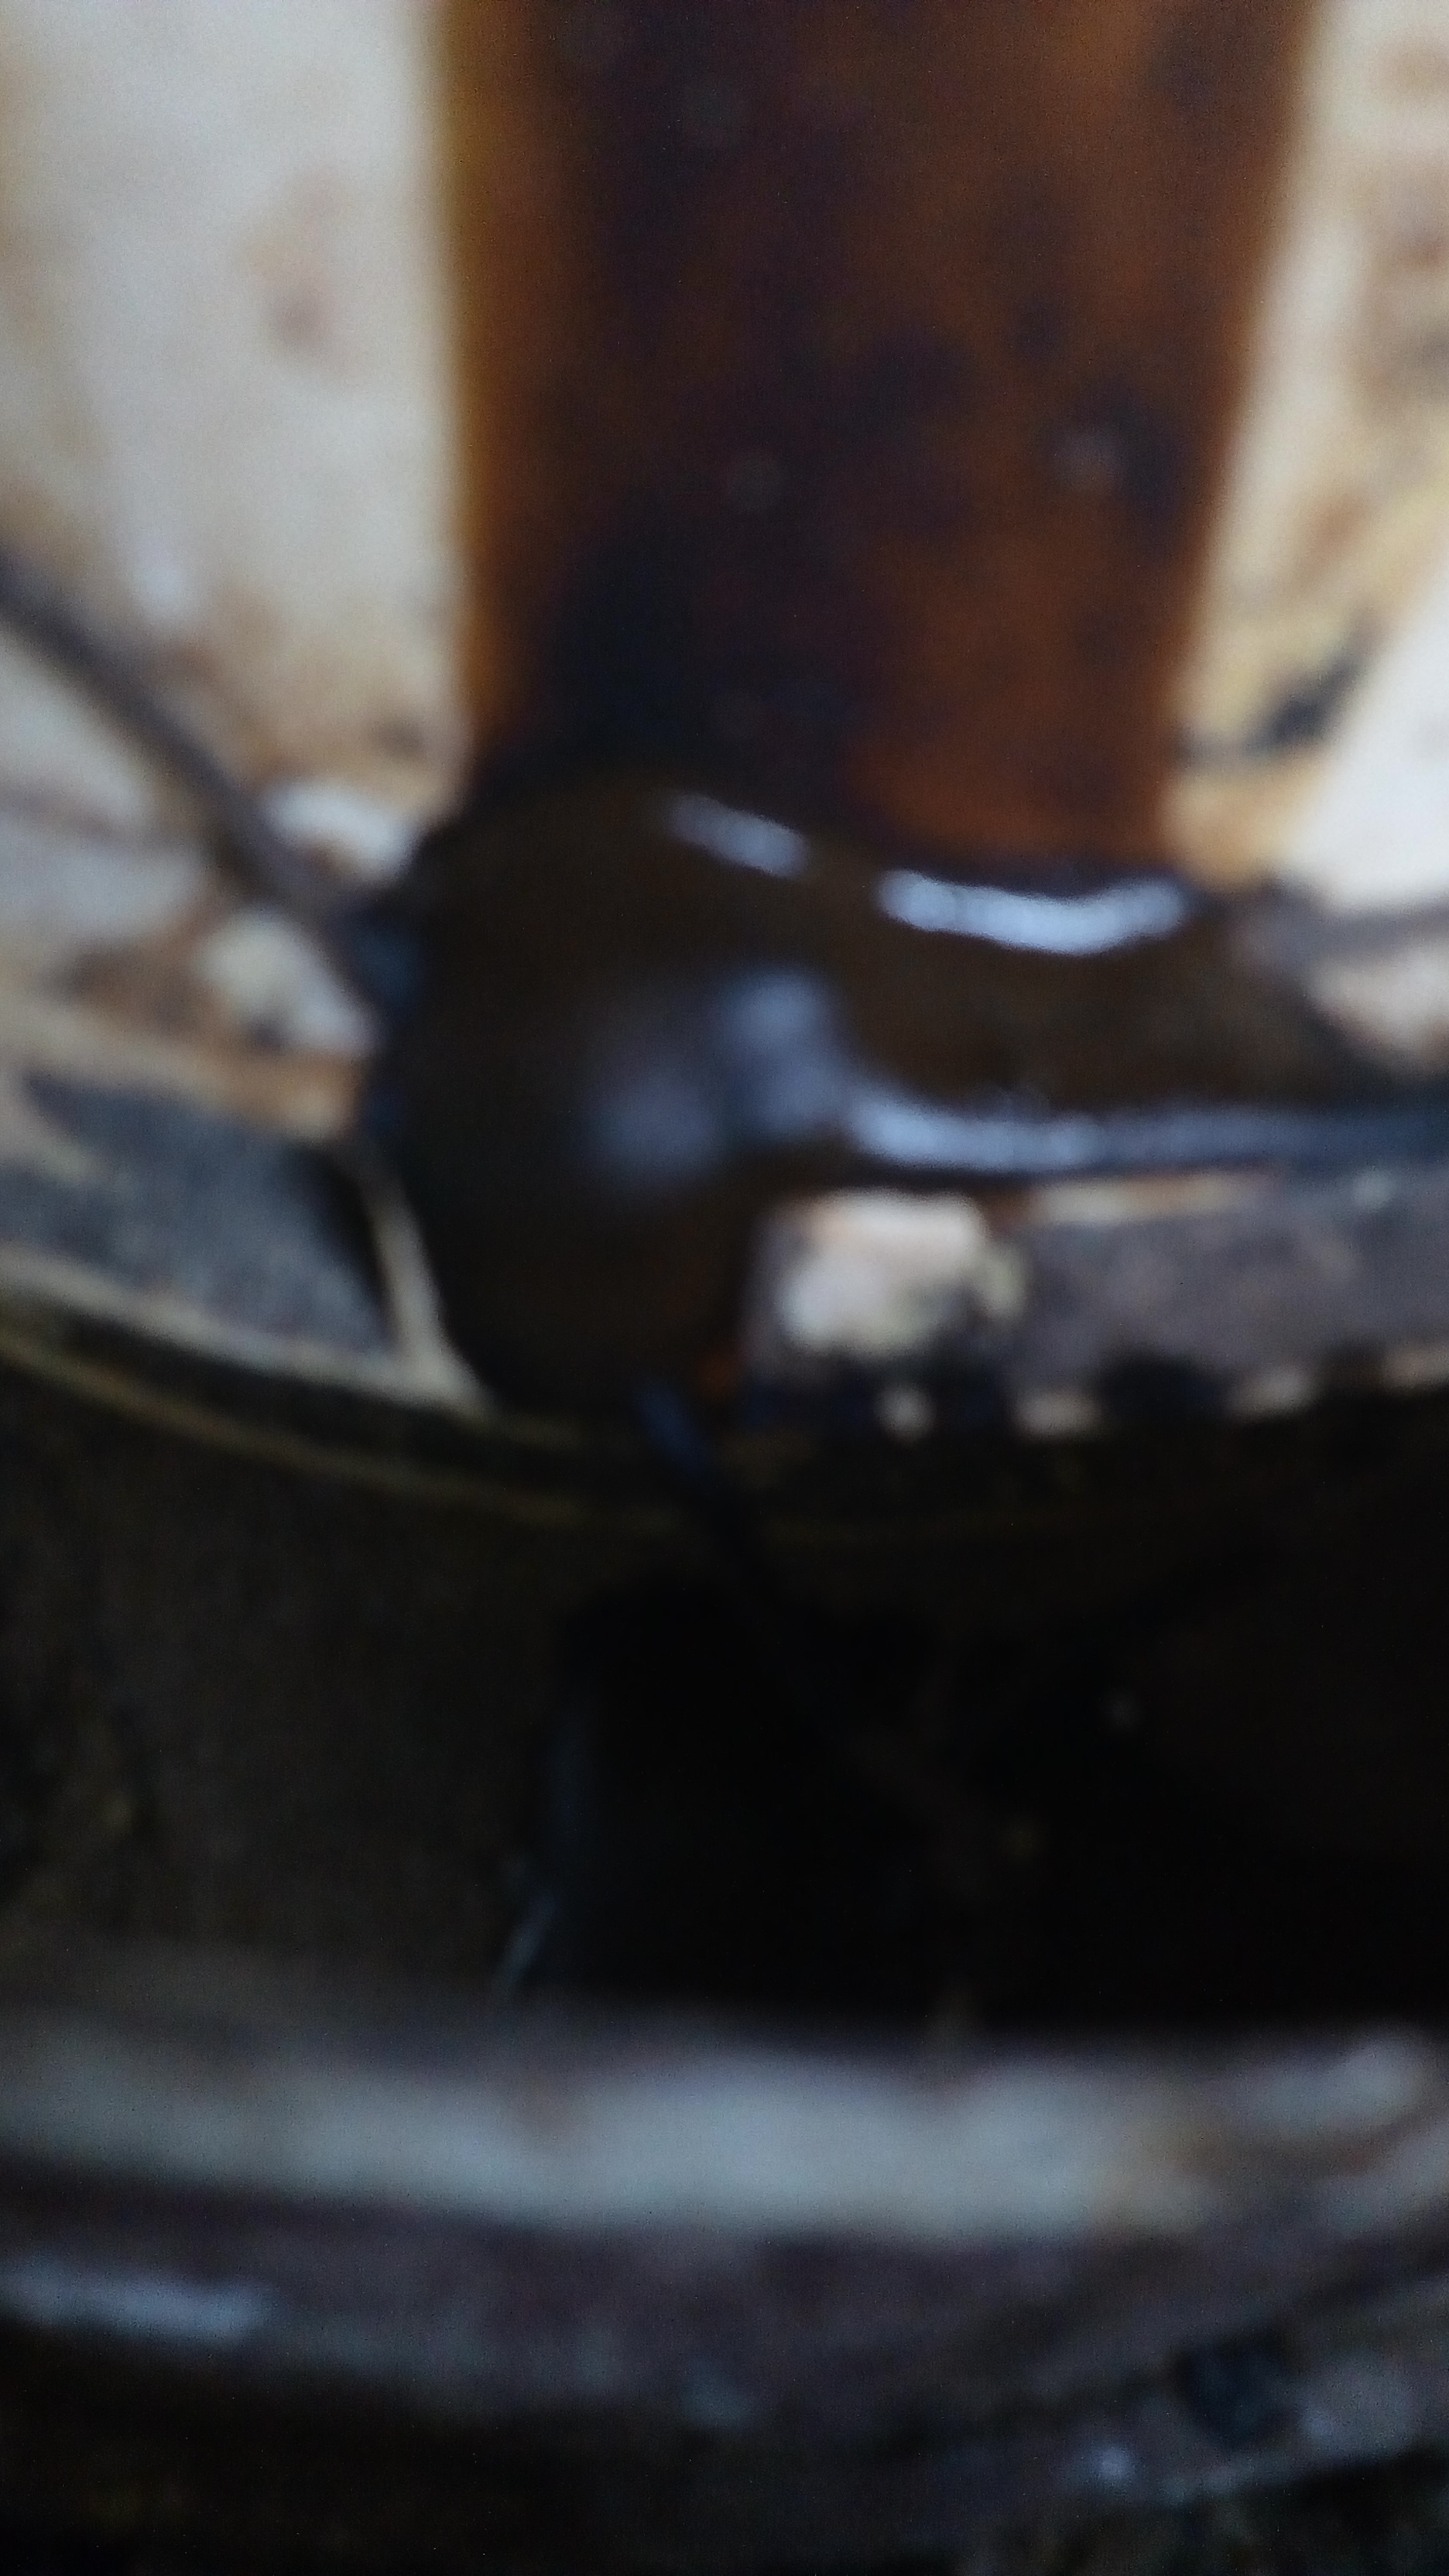
PCR-confirmed diagnosis: Coccidiosis